Kananga do Japão

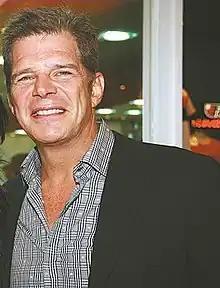
Raul Gazolla played the role of Alex.

In Rio de Janeiro, Manchete's main audience, "Kananga do Japão" scored 20 points in its first chapter, representing an increase of 14 points compared to the previous premiere, "Olho por Olho", which scored 6. Throughout its run, the telenovela maintained an audience of between 15 and 25 points in the state. The average in the city of Rio de Janeiro was 20 points, considered a success above expectations. However, in São Paulo, where the broadcaster didn't have much presence, "Kananga do Japão" premiered with 6 points, tripling the result of the previous telenovela's premiere, and had an overall average of 5 points.